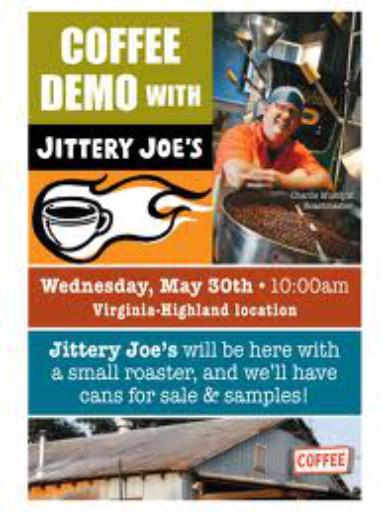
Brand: jittery joe's
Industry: Food